James Whelan (bishop)

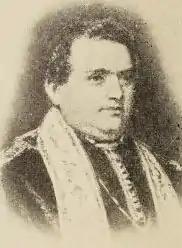

James Whelan, O.P. (December 8, 1823 – February 18, 1878) was an Irish-born prelate of the Catholic Church. He served as the second bishop of the Diocese of Nashville in Tennessee from 1860 to 1864.